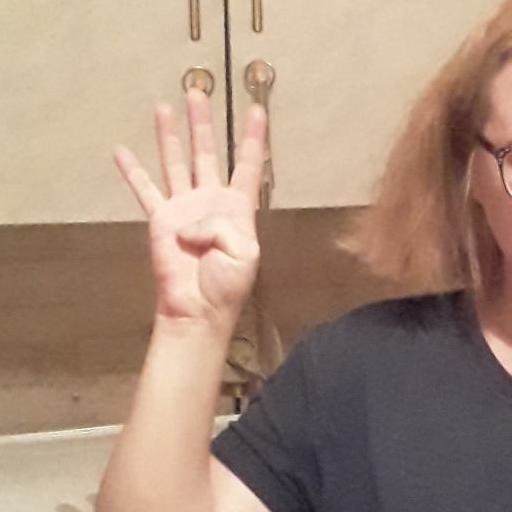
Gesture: four